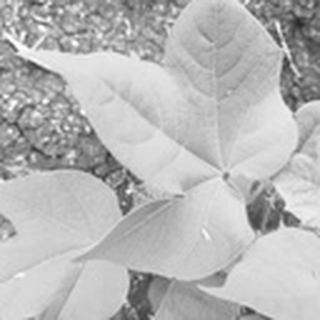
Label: healthy_cotton